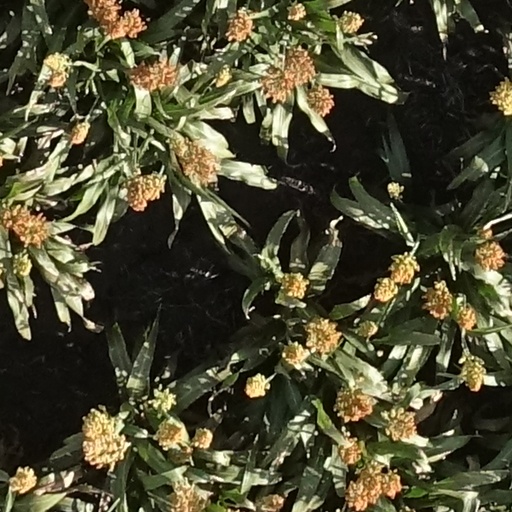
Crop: sorghum